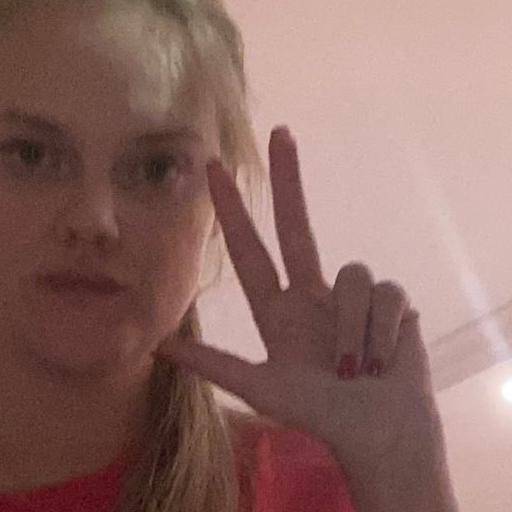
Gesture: three2